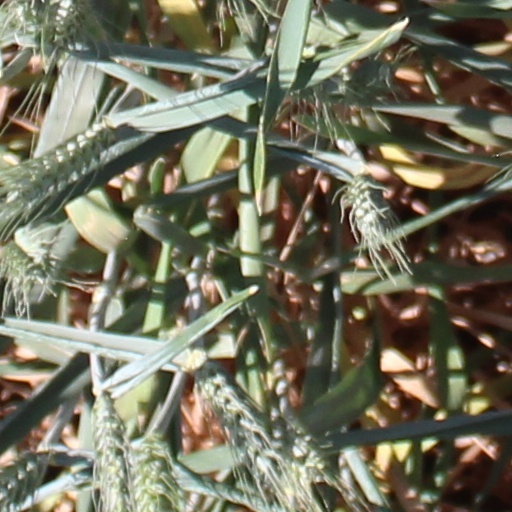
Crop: wheat